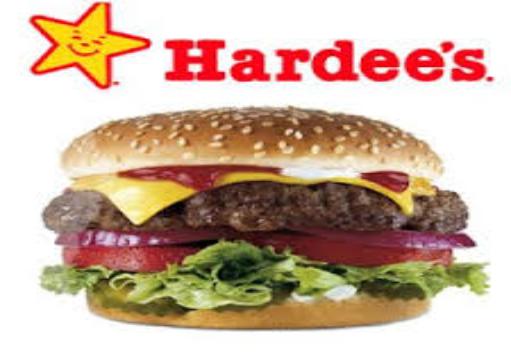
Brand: Hardee's
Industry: Food